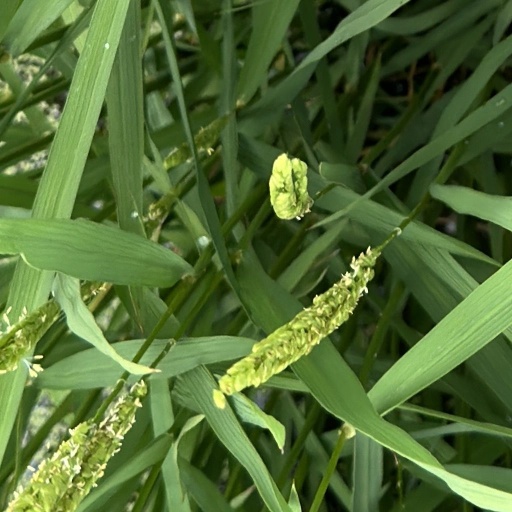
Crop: rice